Neolithic in China

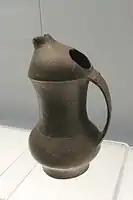
Pitcher. Fine, lustrous gray terracotta, Longshan of Shandong. Shanghai Museum. Interpreted as a prototype of a metal container.

A successor to the earlier Shangshan culture, the site of Xiaohuangshan, located slightly to the south between Shaoxing and Ningbo, is currently about 100 km from the East China Sea and lies within ancient mountains that have been deeply fragmented into countless valleys. The acidic soil has preserved few organic remains from this culture, in which ceramics diversified, with some resembling those of Kuahuqiao. Numerous underground silos have been found, and the lithic industry mainly features flat grinding stones, some stones used as weights or hammers, bolas (possibly for hunting), and tools intended for woodworking. The ceramics are characterized by large basins, jars with rounded bottoms, and plates. Traces of rice are detectable in the soil. Detailed analysis of residues found on the grinding stones has shown that these populations used a variety of plants: Job's tears, beans, chestnuts, acorns, tubers, as well as rice. However, the rice appears to have only been in the early stages of domestication, cultivated on dry land. The warm and humid climate, also favorable to other plants, may have slowed down its early domestication.